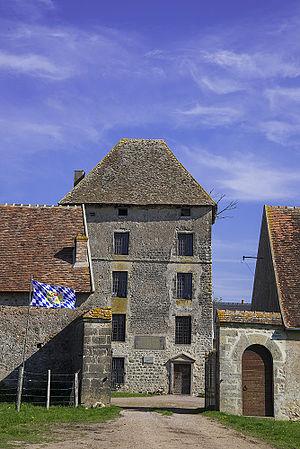
Tour Vauban This building is indexed in the Base Mérimée, a database of architectural heritage maintained by the French Ministry of Culture,
Cet article recense les monuments historiques de la Nièvre, en France.
Le château d'Epiry dans le département de la Nièvre dans la commune d'Epiry, est une ancienne maison-forte dont ne subsiste qu'une tour dite Tour Vauban qui fait l’objet d’une inscription au titre des monuments historiques depuis le 23 février 2010.